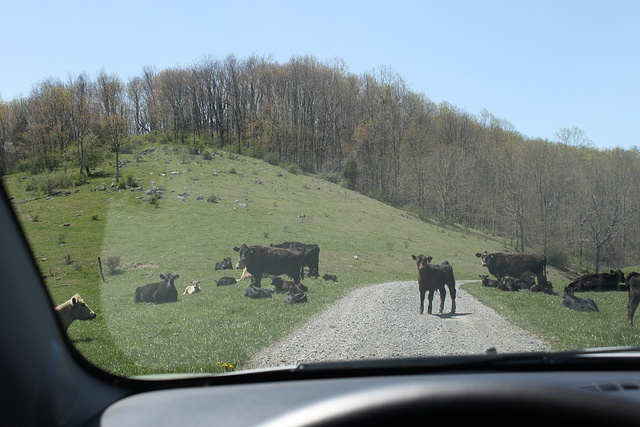
A heard of cows are passing along a road.
As the vehicle moves away, cattle can be seen crossing the road.
A herd of cows is on the grass and the road.
A cow that is standing in the road.
Several cows standing on the road and grass beside it.